Pump drill

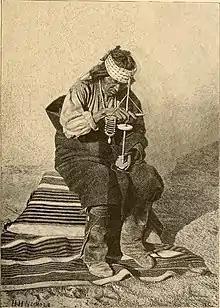
Native American drilling turquoise with a pump drill.

To use, the shaft is first turned by hand so that the cord wraps around the top part, as much as possible, and the board is as the highest position. A smooth downward pressure is exerted on the board, causing the shaft to rapidly spin. Once the bottom is reached, the pressure is relieved. The weight then keeps the shaft spinning so that the cord wind again around it, in the opposite sense, pulling the board up to the starting position, much like a yo-yo or button whirligig. The process then can be repeated.